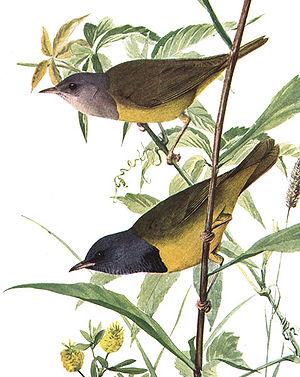
La Paruline triste est une espèce de passereaux appartenant à la famille des Parulidae.